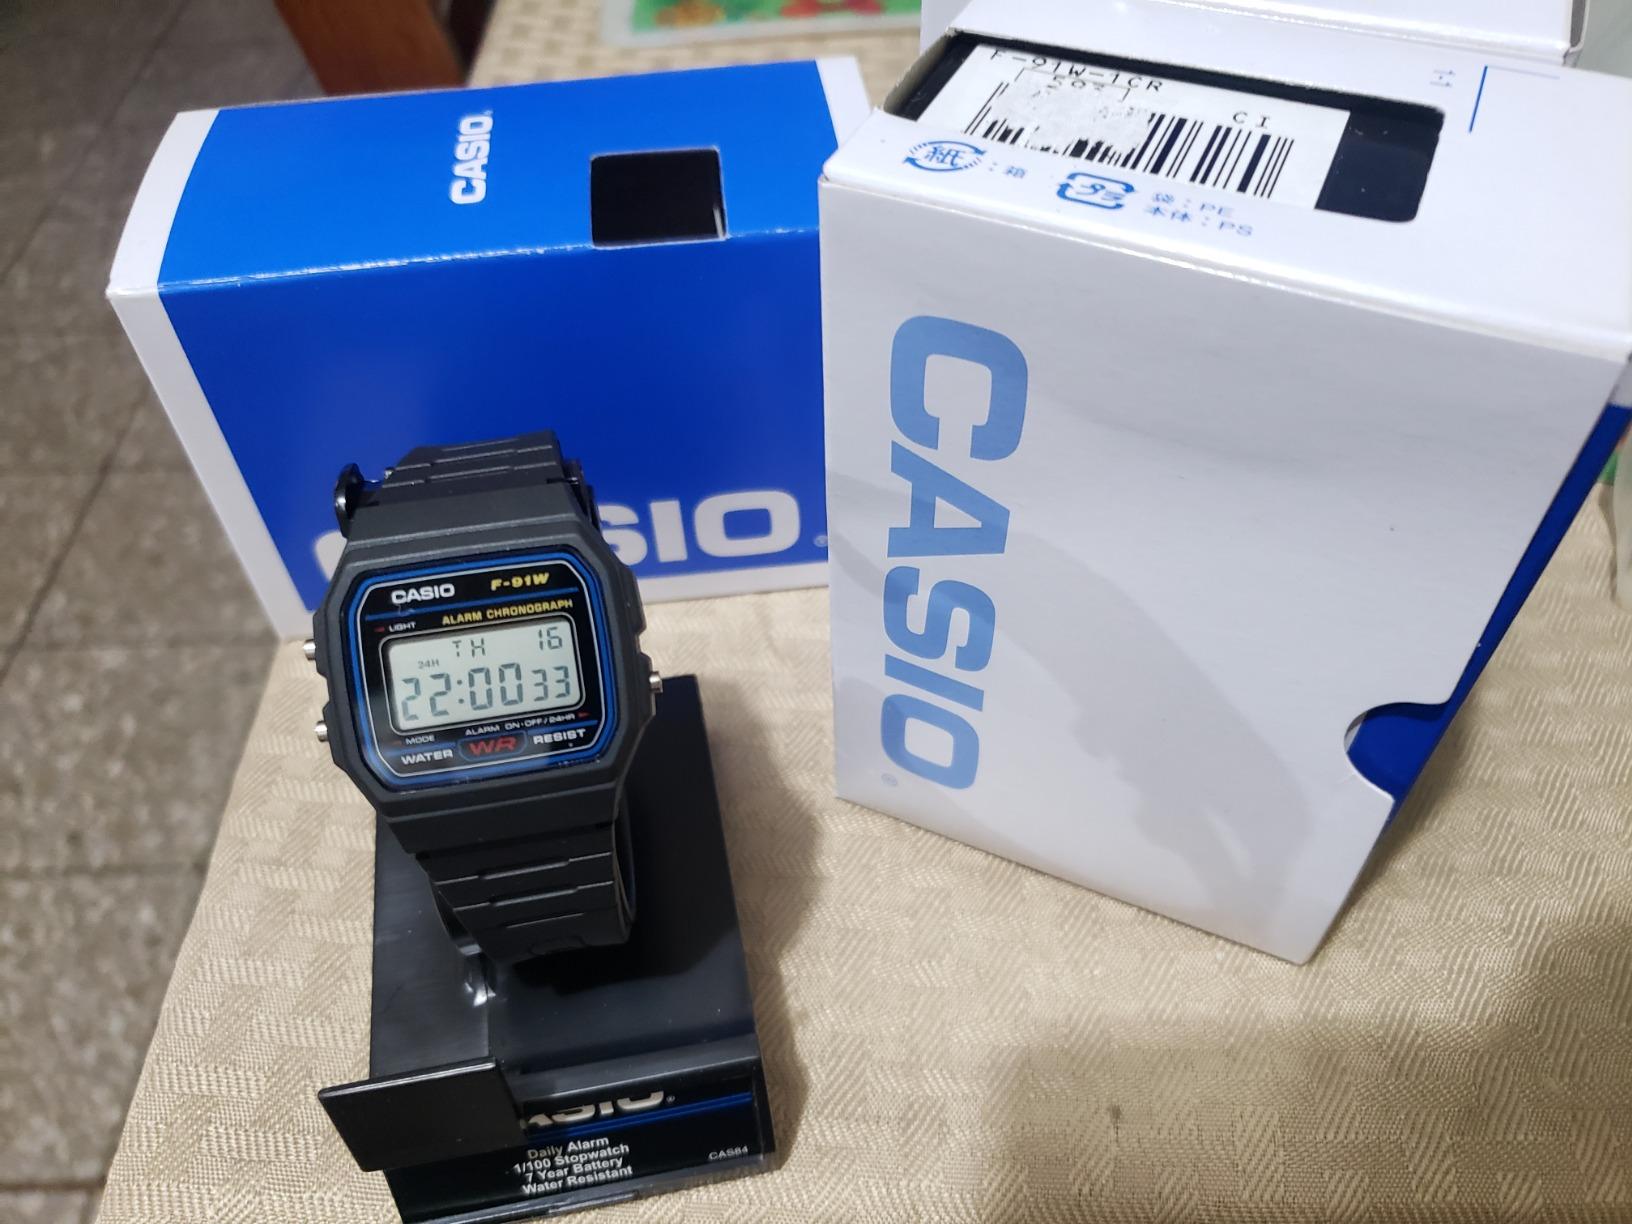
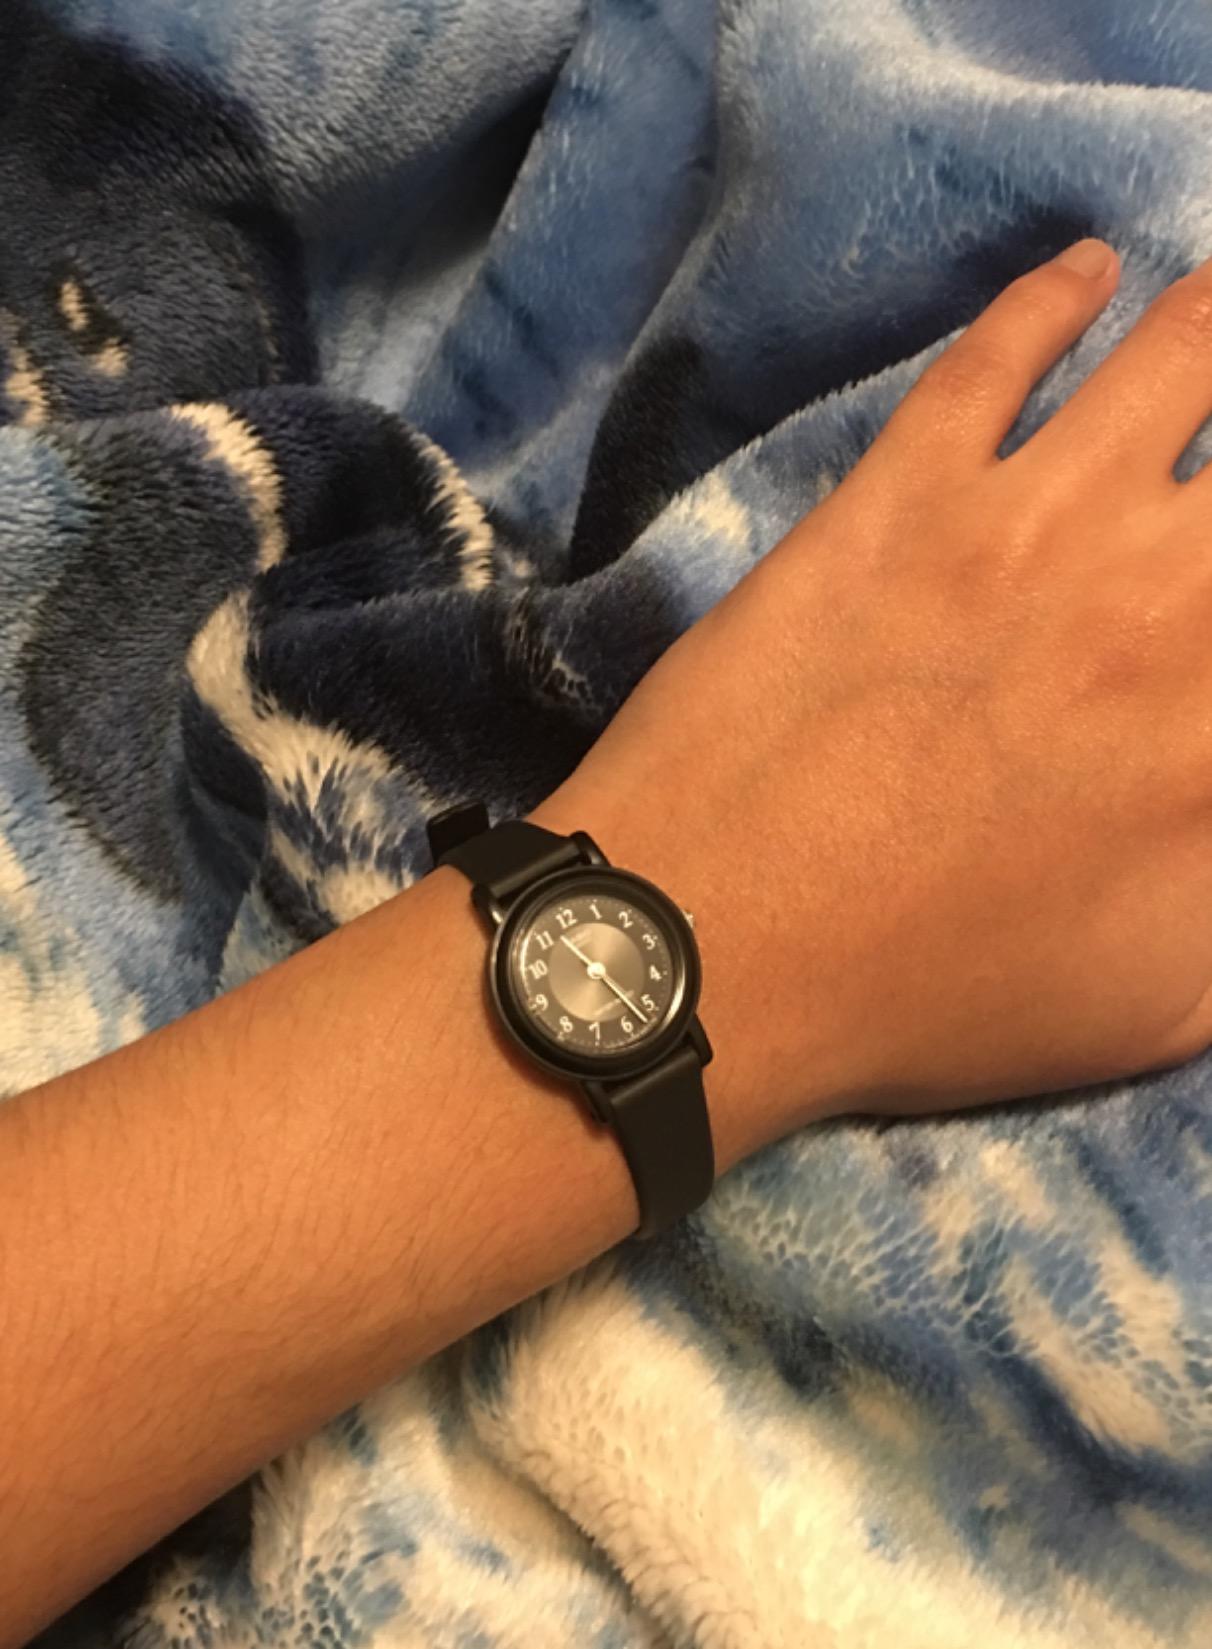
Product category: accessories_watch
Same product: no